Beijing city fortifications

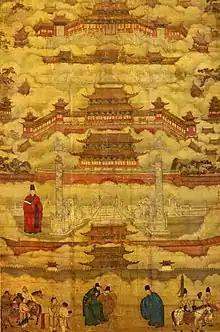
The Forbidden City as depicted in a Ming dynasty painting

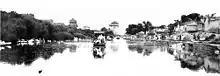
The southern section of the Inner city moat. Zhengyangmen's gate tower and watchtower can be seen in the distance.

Beijing's Palace city or "Forbidden city" (so-called because the majority of the populace was forbidden to enter) was completed in 1415. Its surrounding walls had a perimeter of 3.4 kilometres, a height of 10 metres, a thickness of 8.62 metres at the base, and a top thickness of 6.66 metres. The wall had two rows of roof tiles glazed in the imperial yellow colour set on a triangular base 0.84 metres tall. The interior and exterior sides of the walls were reinforced with 2-metre-thick bricks surrounding stones and rammed earth. The Forbidden city had four corner guard towers built in a combination multi-eaved Xieshanding style. There were four gates.